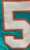
Number: 5